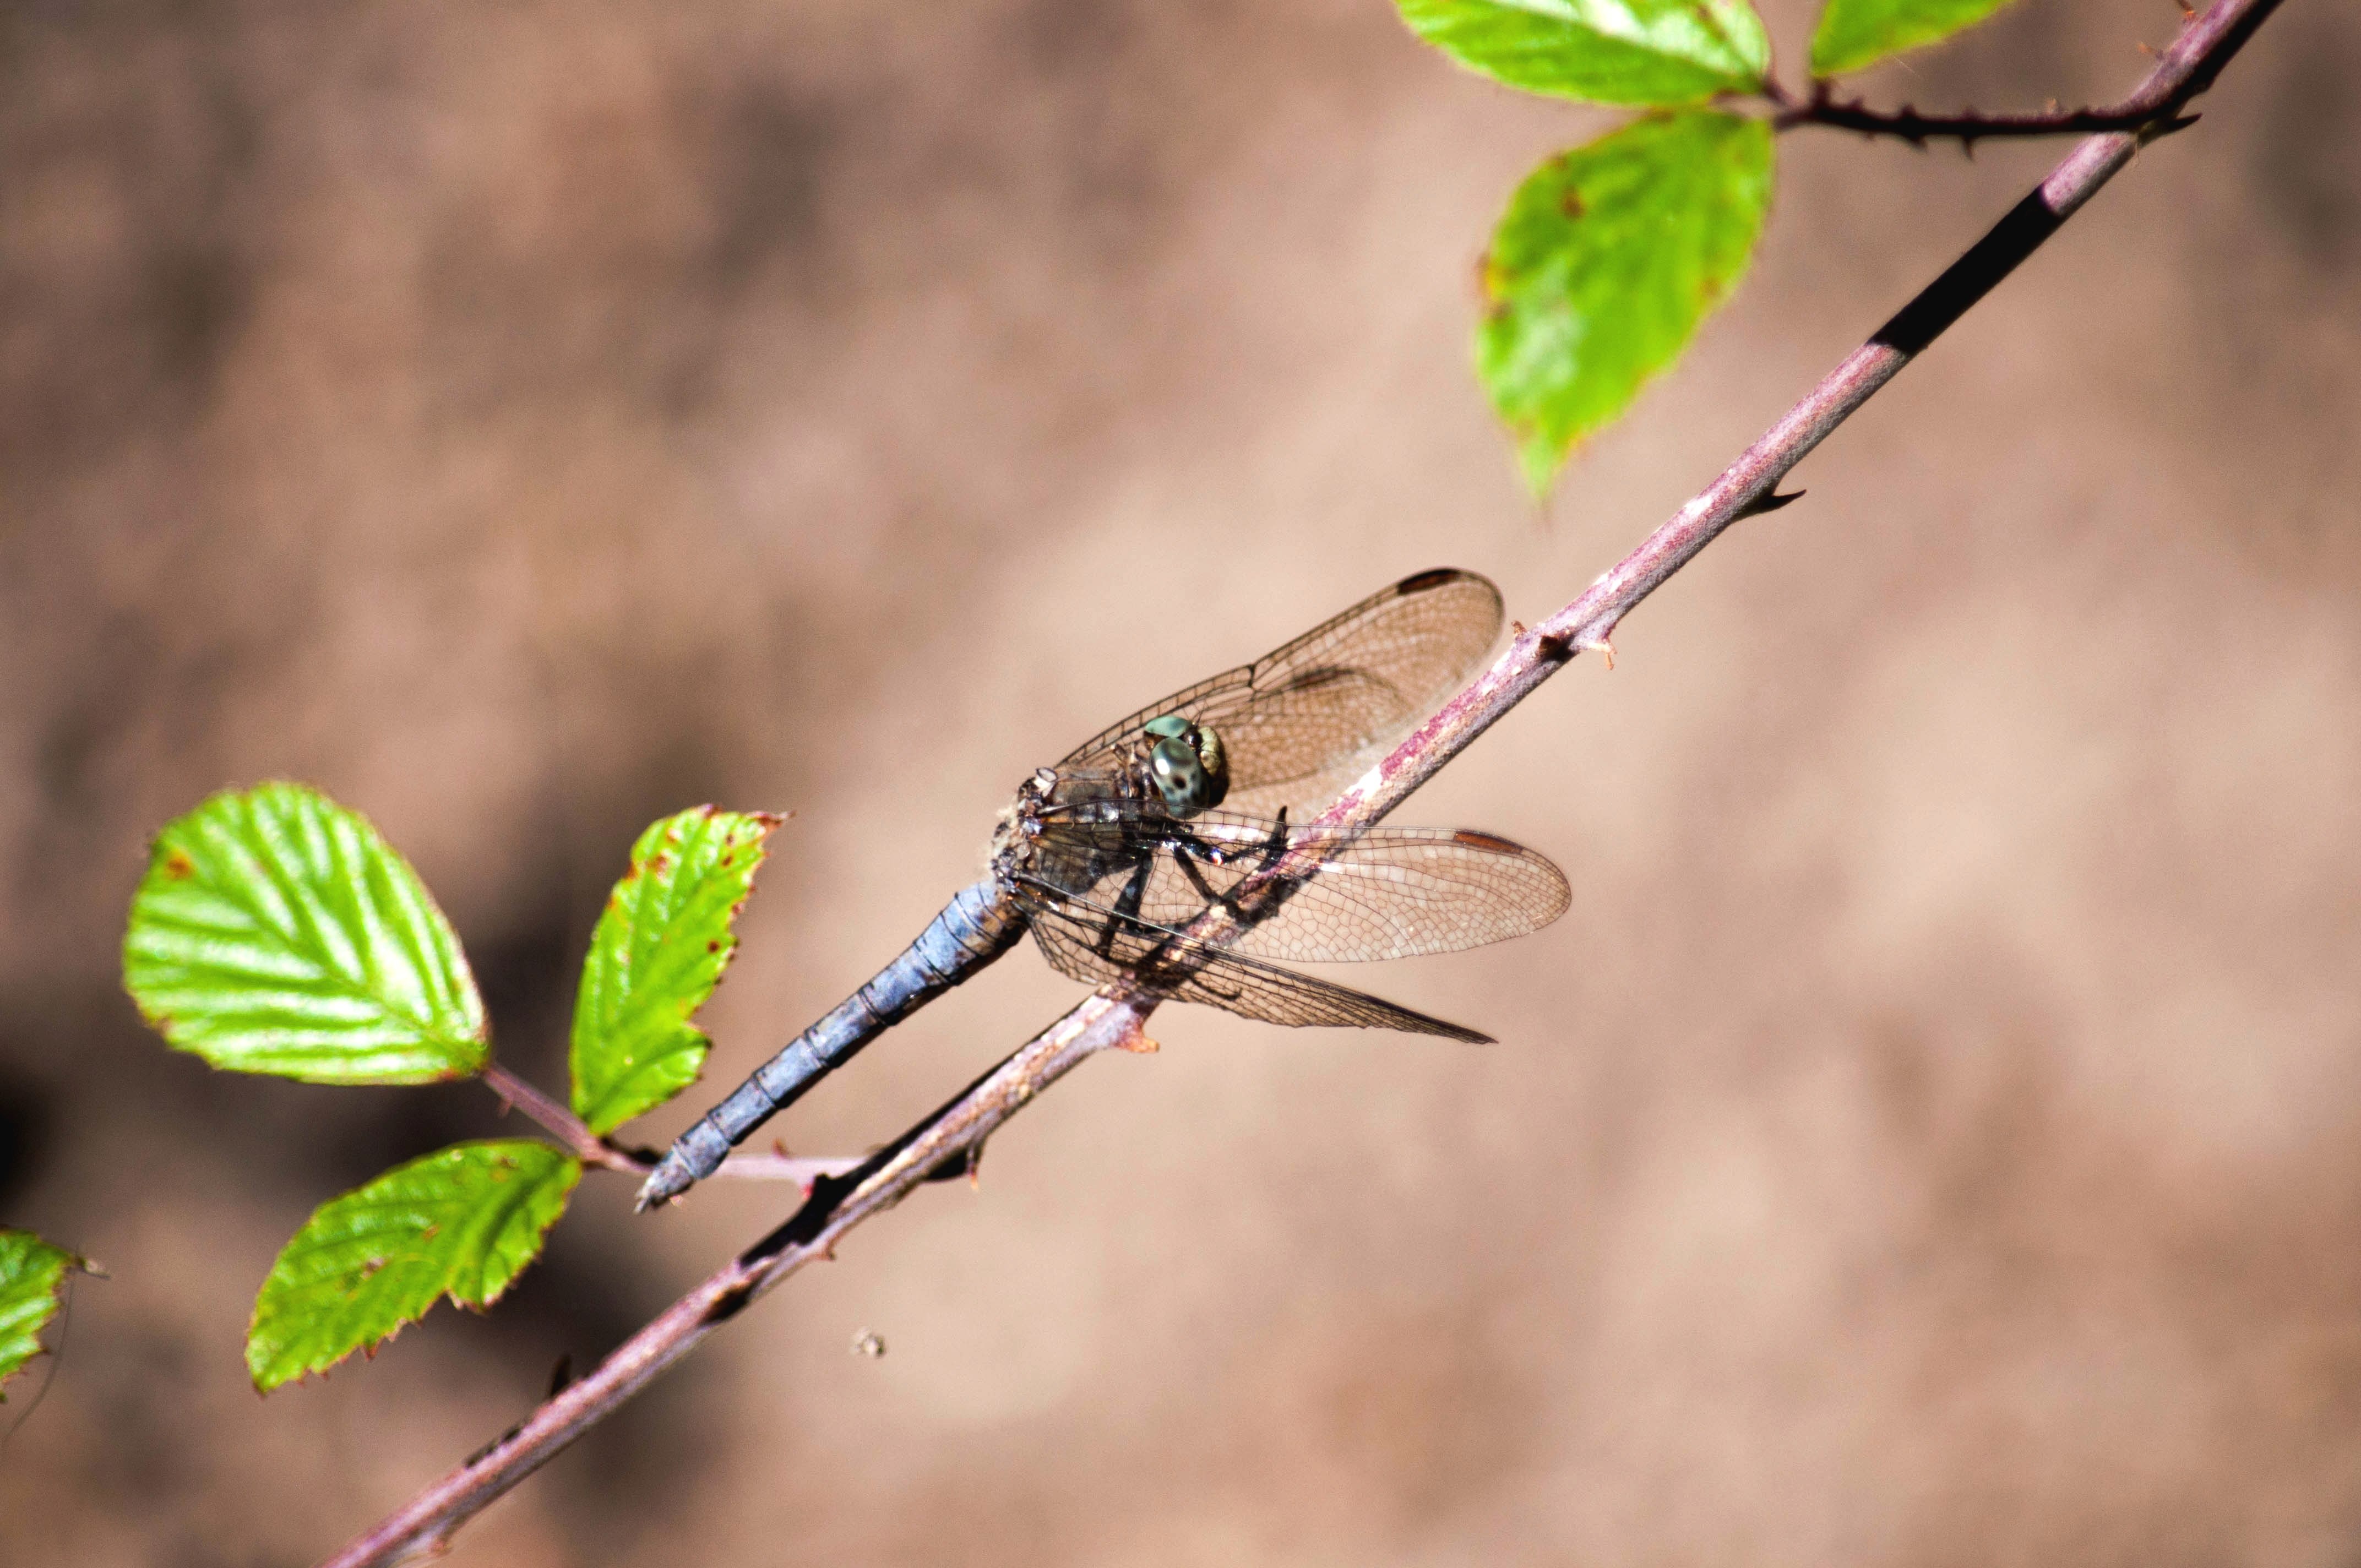
nature, branch, photography, leaf, flower, wildlife, green, insect, butterfly, flora, fauna, invertebrate, twig, close up, dragonfly, insects, macro photography, dragonflies, dragonflies and damseflies